Virtual Lab

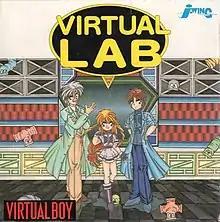
Japanese Virtual Boy box art

is a 1995 falling block puzzle video game developed for the Virtual Boy. Its gameplay involves the player moving different shapes that descend onto the playing field. The goal is to erase these shapes by linking and ultimately shutting their open orifices together to make them disappear, which causes the player to gain points across multiple levels.